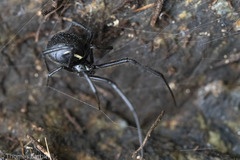
Species: Lactrodectus_hesperus